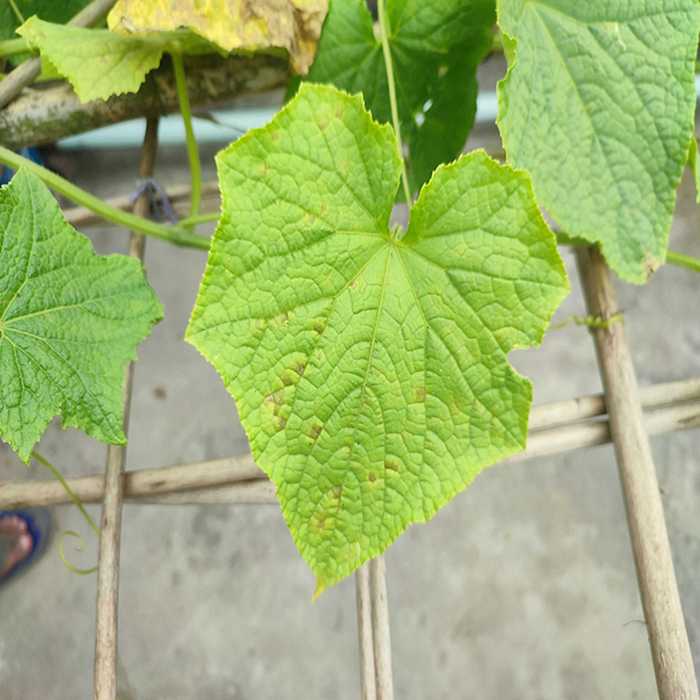
Plant: Cucumber
Label: Downy mildew